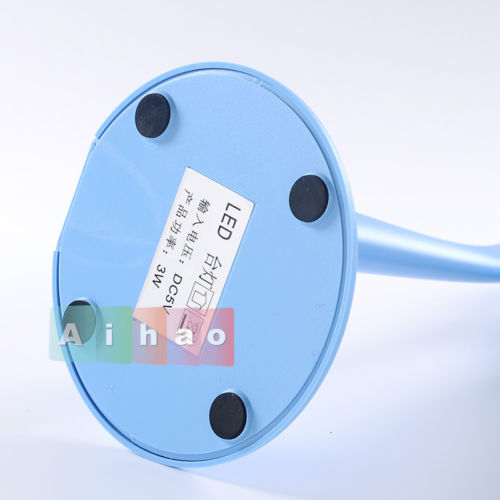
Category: lamp